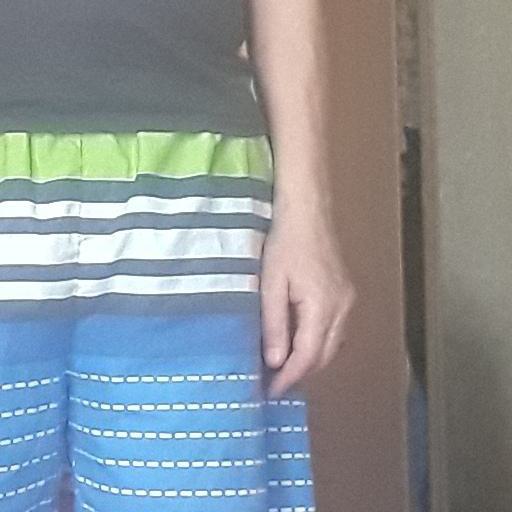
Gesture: no_gesture